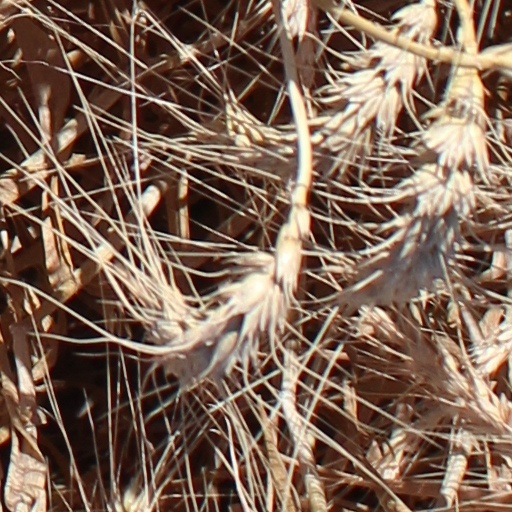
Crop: wheat